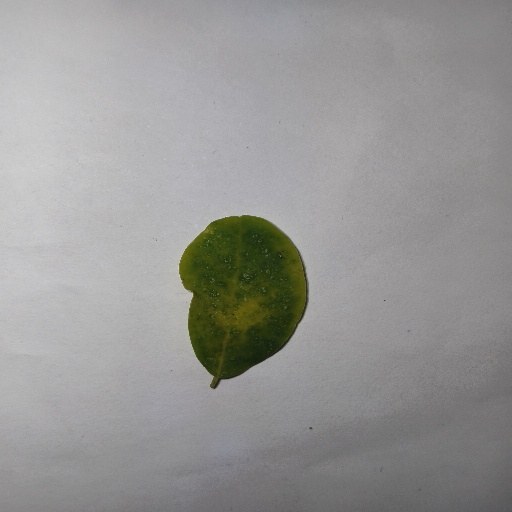
Species: Sojina
Leaf condition: Yellow Leaf